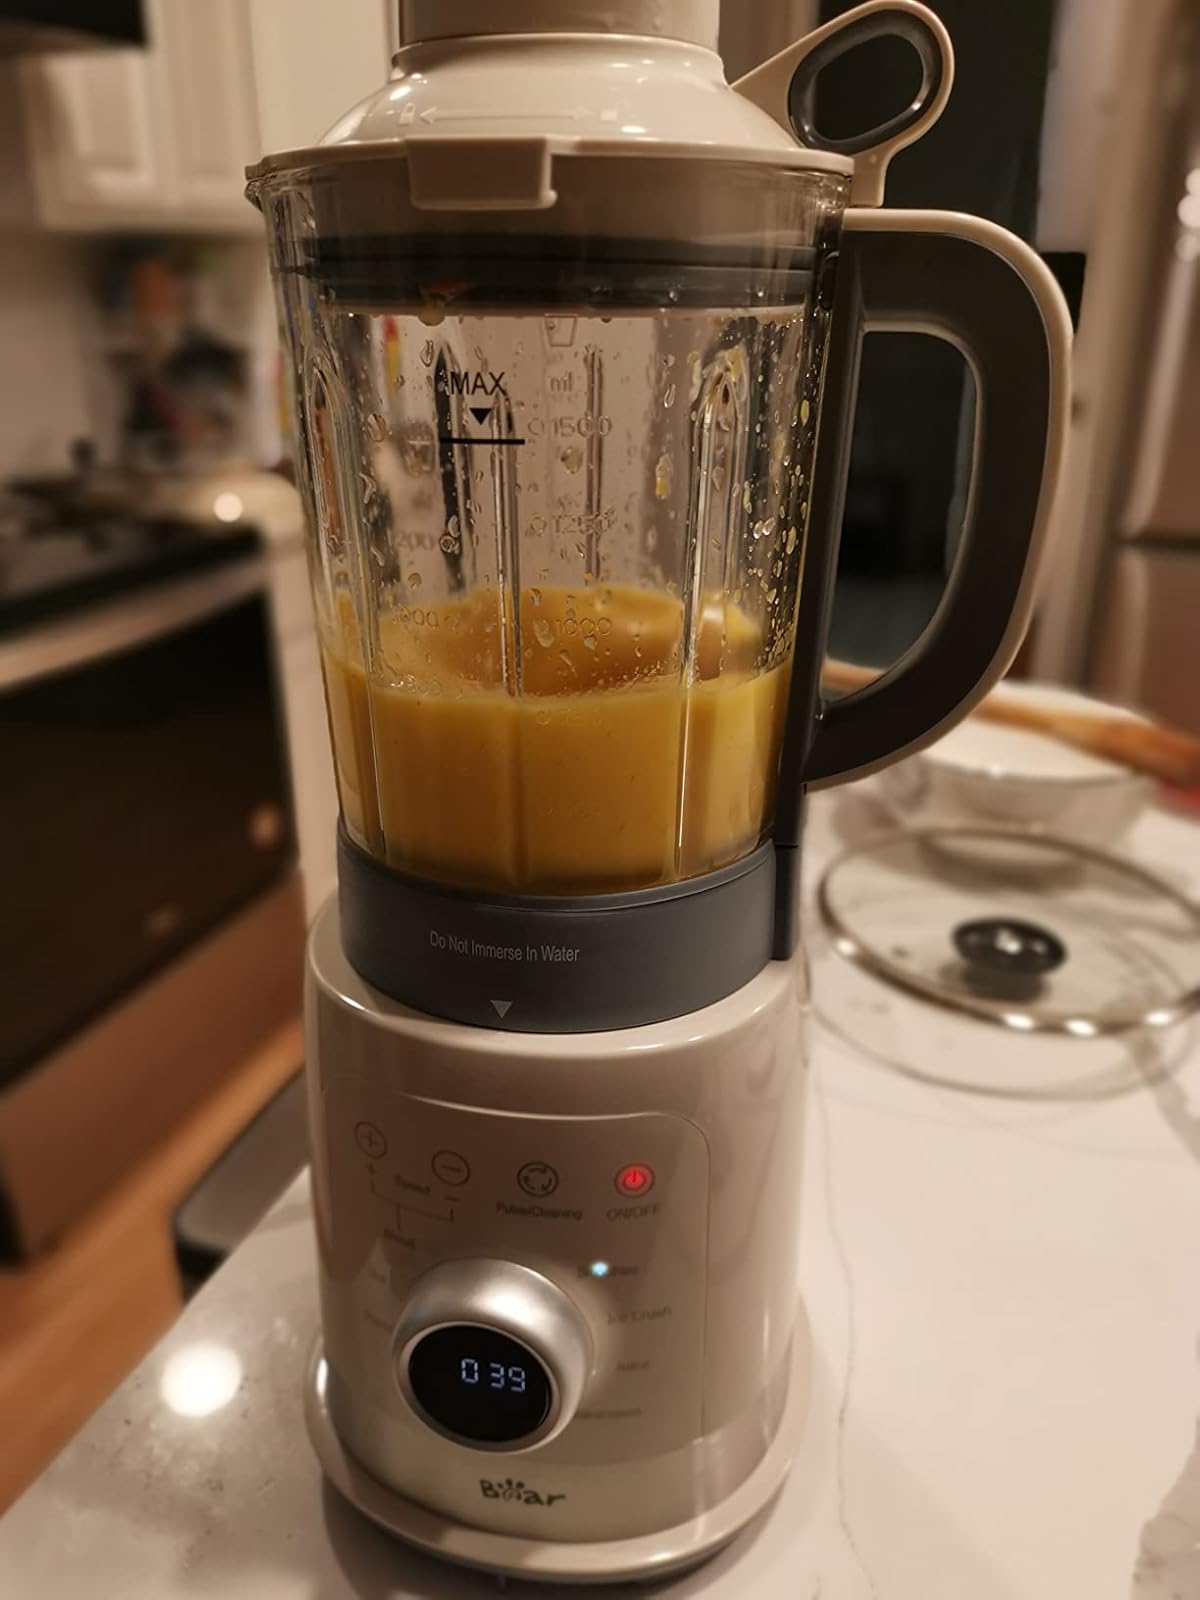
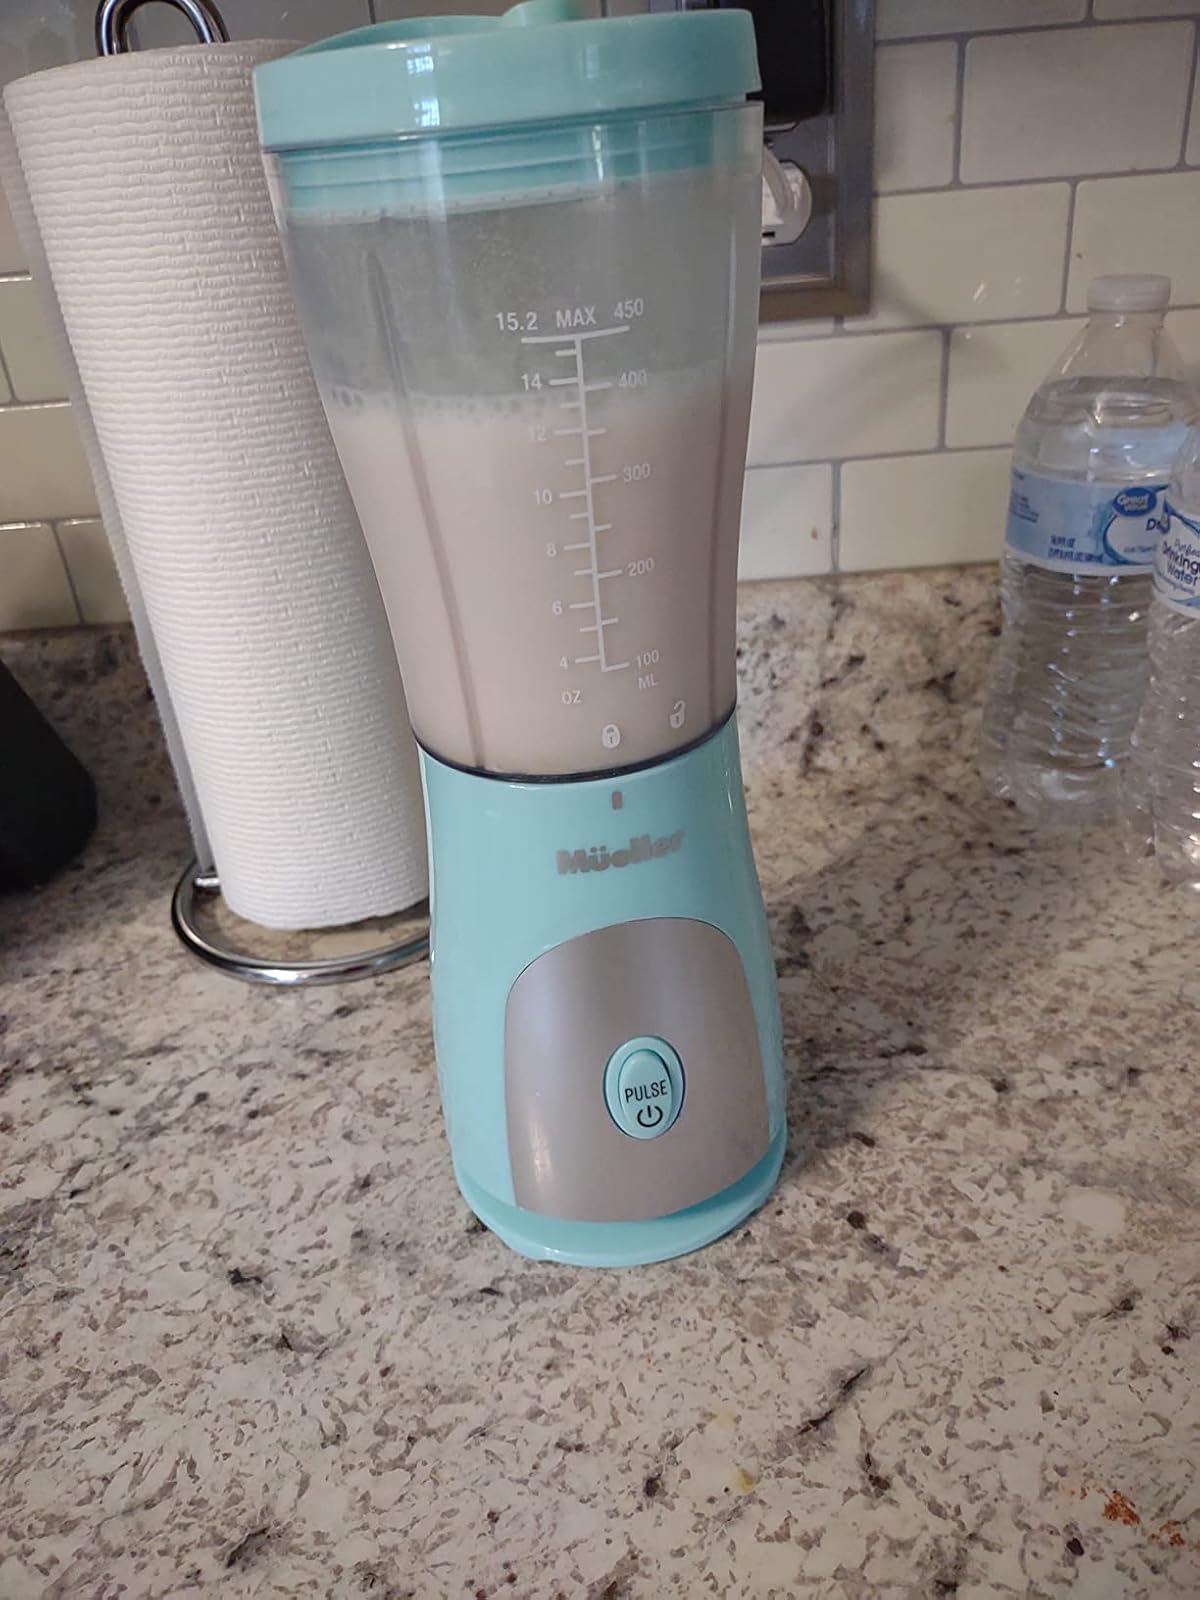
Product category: items_blender
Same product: no